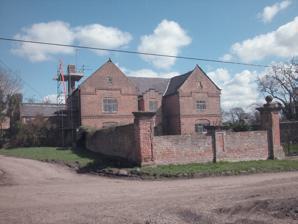
Building: Shotwick Hall
Country: United Kingdom
Year built: 1662
Historic site in Cheshire, England Shotwick Hall Shotwick Hall Location Shotwick , Cheshire, England Coordinates 53°14′29″N 2°59′39″W / 53.24134°N 2.99426°W / 53.24134; -2.99426 OS grid reference SJ 337 721 Built 1662 Built for Joseph Hockenhull Listed Building – Grade II* Designated 4 June 1952 Reference no. 1115124 Location in Cheshire Shotwick Hall is a former manor house in the village of Shotwick , Cheshire , England. It replaced an earlier manor house that stood on a moated site some 150 metres to the west. The hall and four associated structures are listed buildings , and the moated site is a Scheduled Monument . History The house was built in 1662 for Joseph Hockenhull, replacing an older fortified manor house. Internal alterations were made during the 20th century. The hall is recorded in the National Heritage List for England as a designated Grade II* listed building . Architecture Exterior Shotwick Hall is a small house constructed of brick. It has red sandstone quoins , a Welsh slate roof, and large brick chimneys. The house has an E-shaped plan with two storeys and attics. The front is symmetrical with five bays . The lateral bays are wide and project forward; they have plain brick gables with finials . The central bay is much narrower and also projects forward, forming a two-storey porch. It has a stepped stone gable. Between the floors is a dentil brick band. Above the upper floor windows is a band that rises over the windows to form a hoodmould . The windows date from the 20th century and have wooden mullions and transoms . The window above the door has two lights; all the other windows on the front have three. Interior The front door leads to a small hall with a Jacobean -style open well staircase. This has pierced flat balusters , moulded handrails and square newels . Under the staircase the plaster ceiling has a moulded frieze decorated with fleur-de-lis and lions. In one of the rooms are the arms of Shotwick quartered with those of Hockenhull and bearing the date 1662. Associated external features Gates of Shotwick Hall In front of the house is a square garden surrounded by brick walls with red sandstone dressings. The front wall has a pair of central gate piers , piers at the corners, and intermediate piers. The corner and intermediate piers have moulded capstones . The gate piers are taller and are surmounted by ball finials. The north wall is plain with a stone coping; the south wall has a ramp, buttresses internally, and a gateway has been inserted. The walls and gate piers are listed at Grade II*. Three structures nearby are listed at Grade II. Attached to the northeast corner of the hall is a brick two-storey building dating from the late 17th century, with later alterations. This was formerly a kitchen and bakehouse. To the north of the hall is a brick two-storey stable dating from the later part of the 17th century that is derelict and roofless. Further to the north is an L-shaped brick building dating from the early 18th and early 19th centuries consisting of a threshing barn and shippons (cowsheds). Some 150 metres to the west of the hall is a moated site formerly occupied by the earlier hall. It measures about 25 by 32 metres, and is raised by about 0.5 metres above the surrounding ground. The moat is about 10 metres wide and is partly silted . The site has been designated as a Scheduled Monument. See also Cheshire portal Grade II* listed buildings in Cheshire West and Chester Listed buildings in Shotwick References